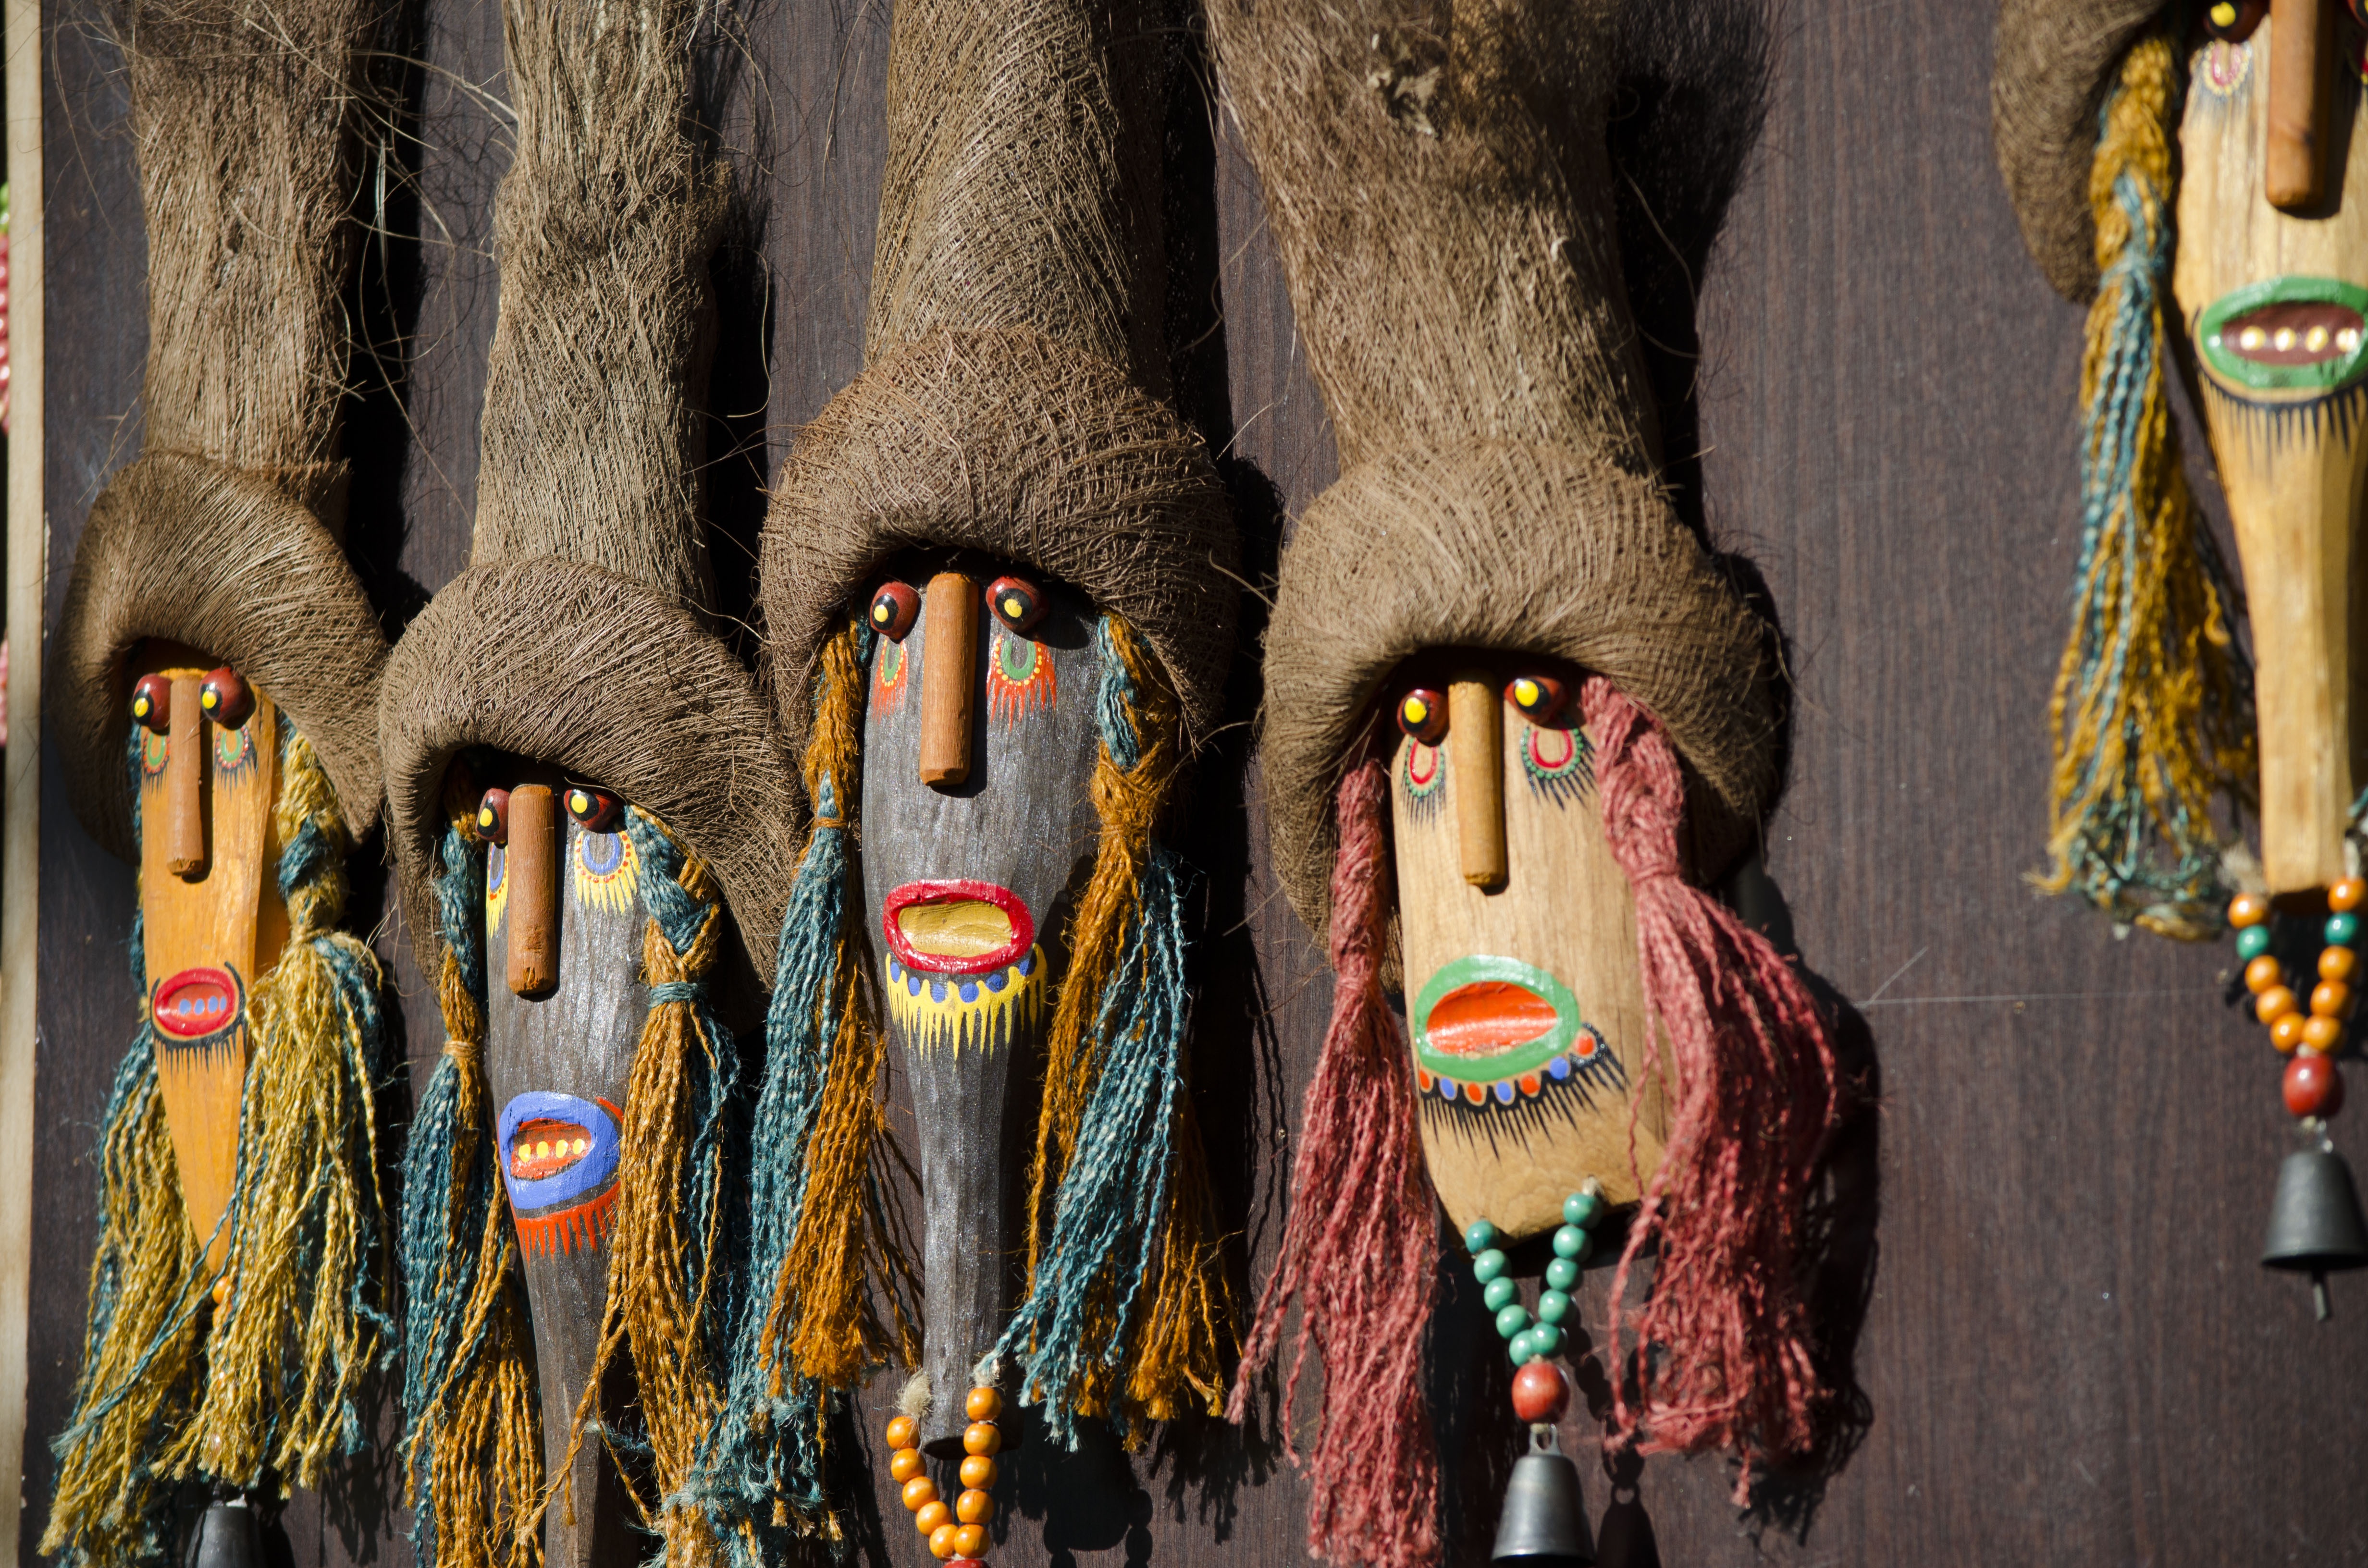
color, asia, fashion, clothing, toy, art, footwear, culture, masks, china, yunnan, nakhi people